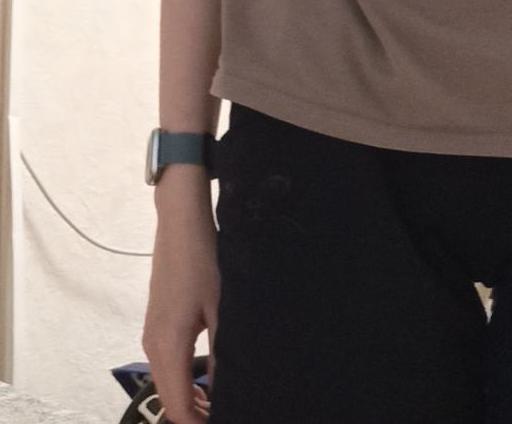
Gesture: no_gesture